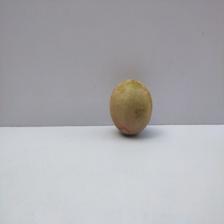
Size: Medium